Cobb County Public Library System

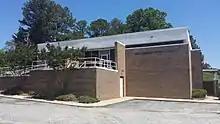
The old East Marietta Branch Library, which was replaced by the Sewell Mill Library and Cultural Center

The Cobb County Library System has continued to see growth into the 21st century. In 2002 a library in West Cobb opened, and in 2005 the South Cobb Regional Library opened. In 2007 a new building was secured in Powder Springs, and their town library moved to its new location on Atlanta Road.